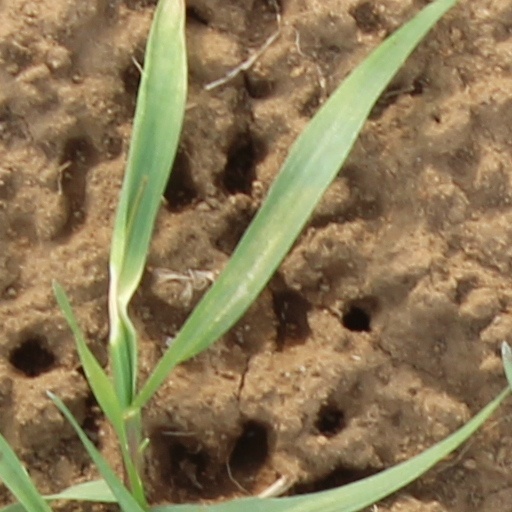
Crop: wheat